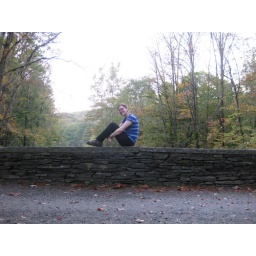
Just over that bridge wall is the Delaware River.